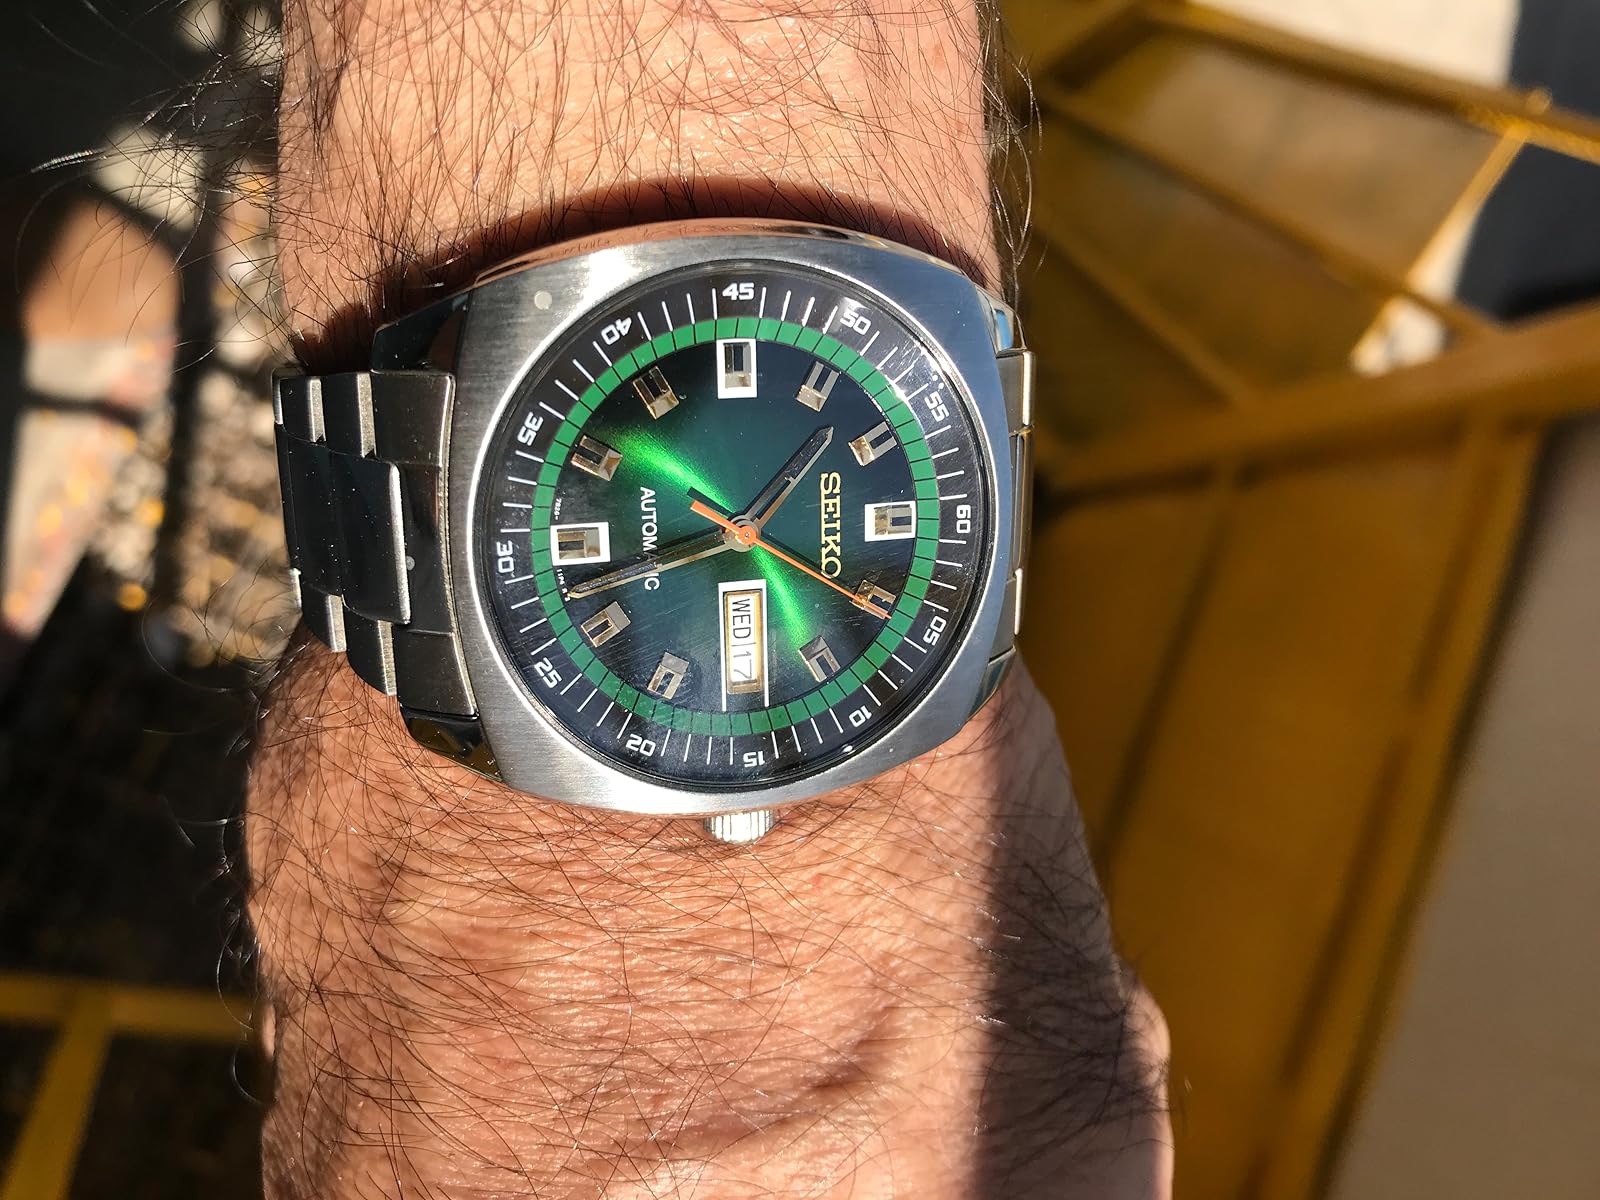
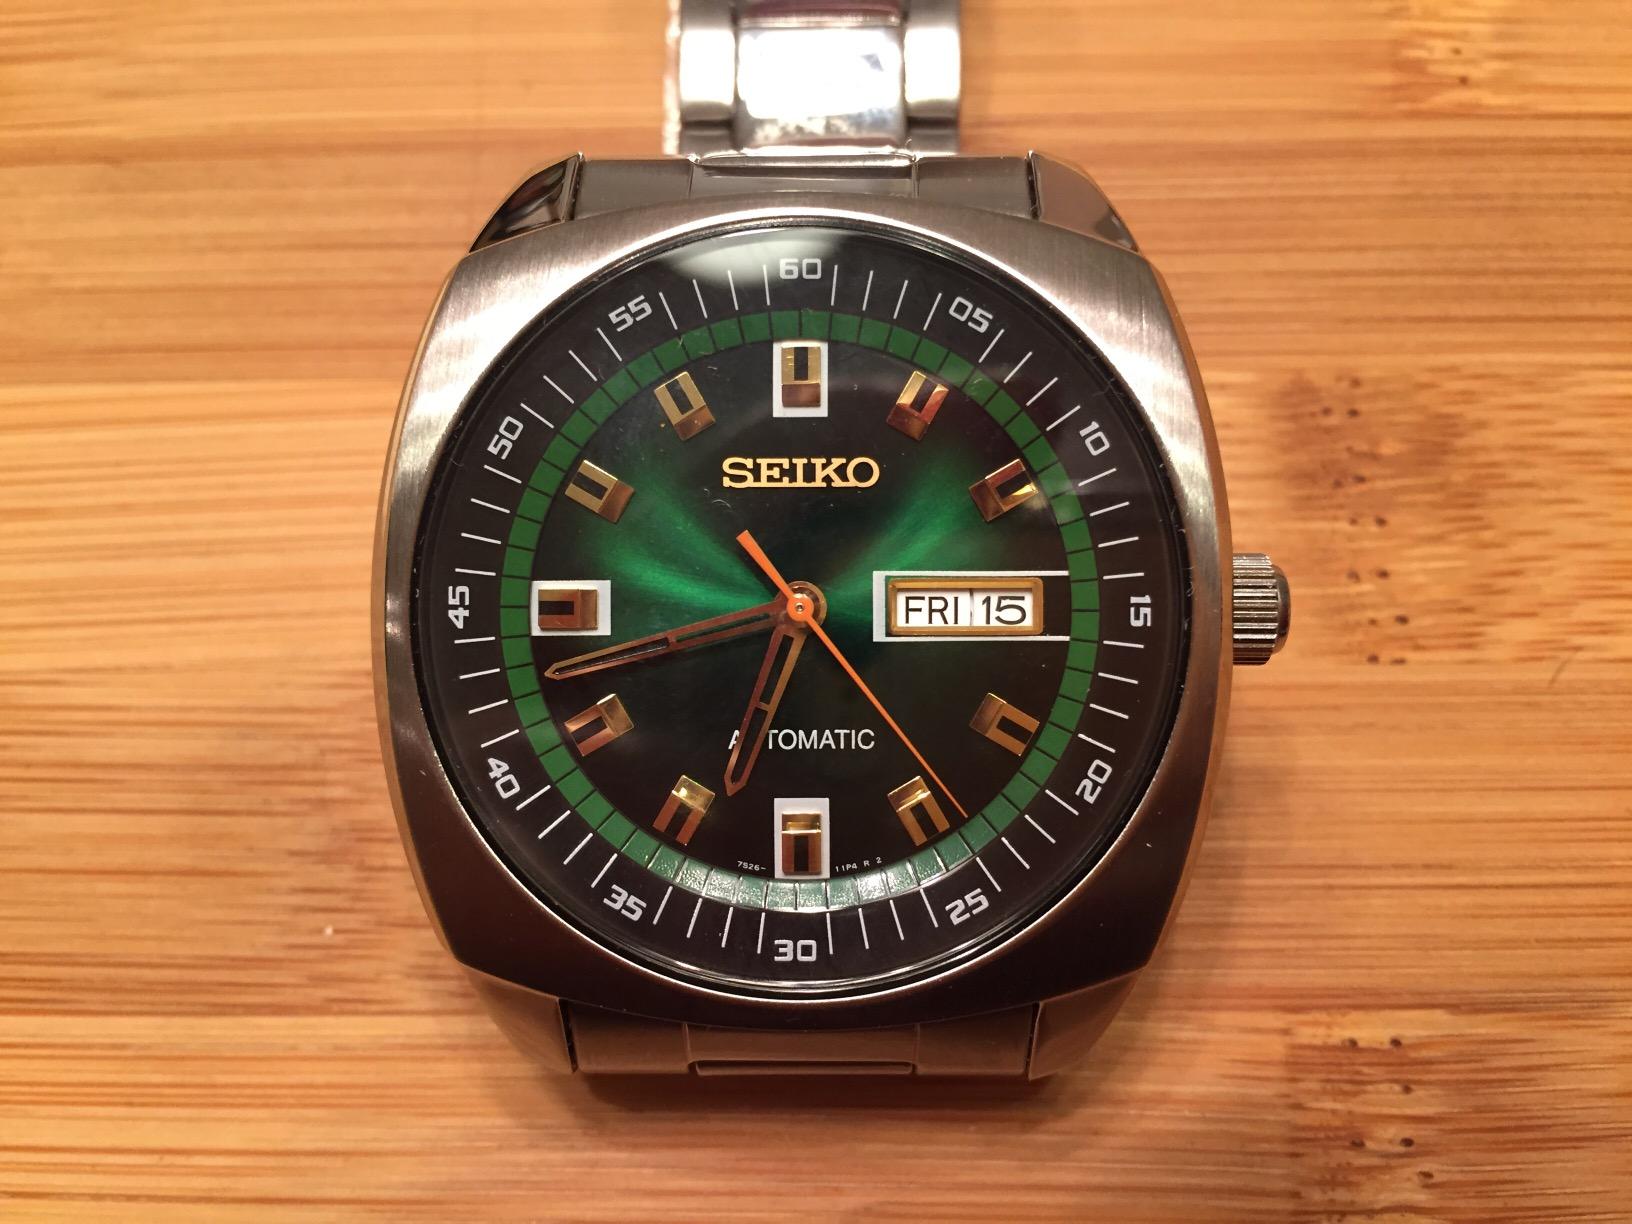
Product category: accessories_watch
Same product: yes